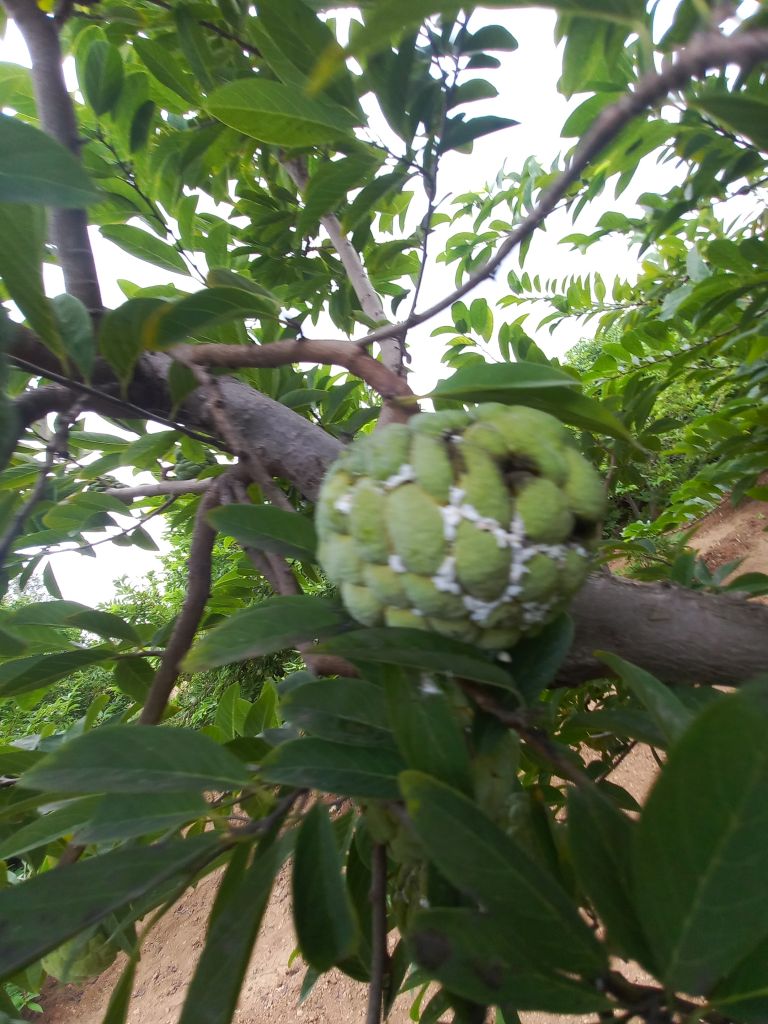
Disease label: Mealy Bug